Shakotan Boogie

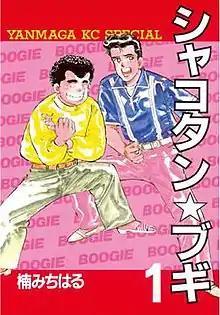
Cover of the first manga volume (Kindle edition)

is a Japanese manga series written and illustrated by Michiharu Kusunoki. It was serialized in Kodansha's "seinen" manga magazine "Weekly Young Magazine" from 1986 to 1996, with its chapters collected in 32 "tankōbon" volumes. It follows the adventures of two friends interested in "shakotan", the Japanese term for lowriders. While getting into trouble, picking up girls, and street racing, these two guys have a blast in the world of Shakotan.